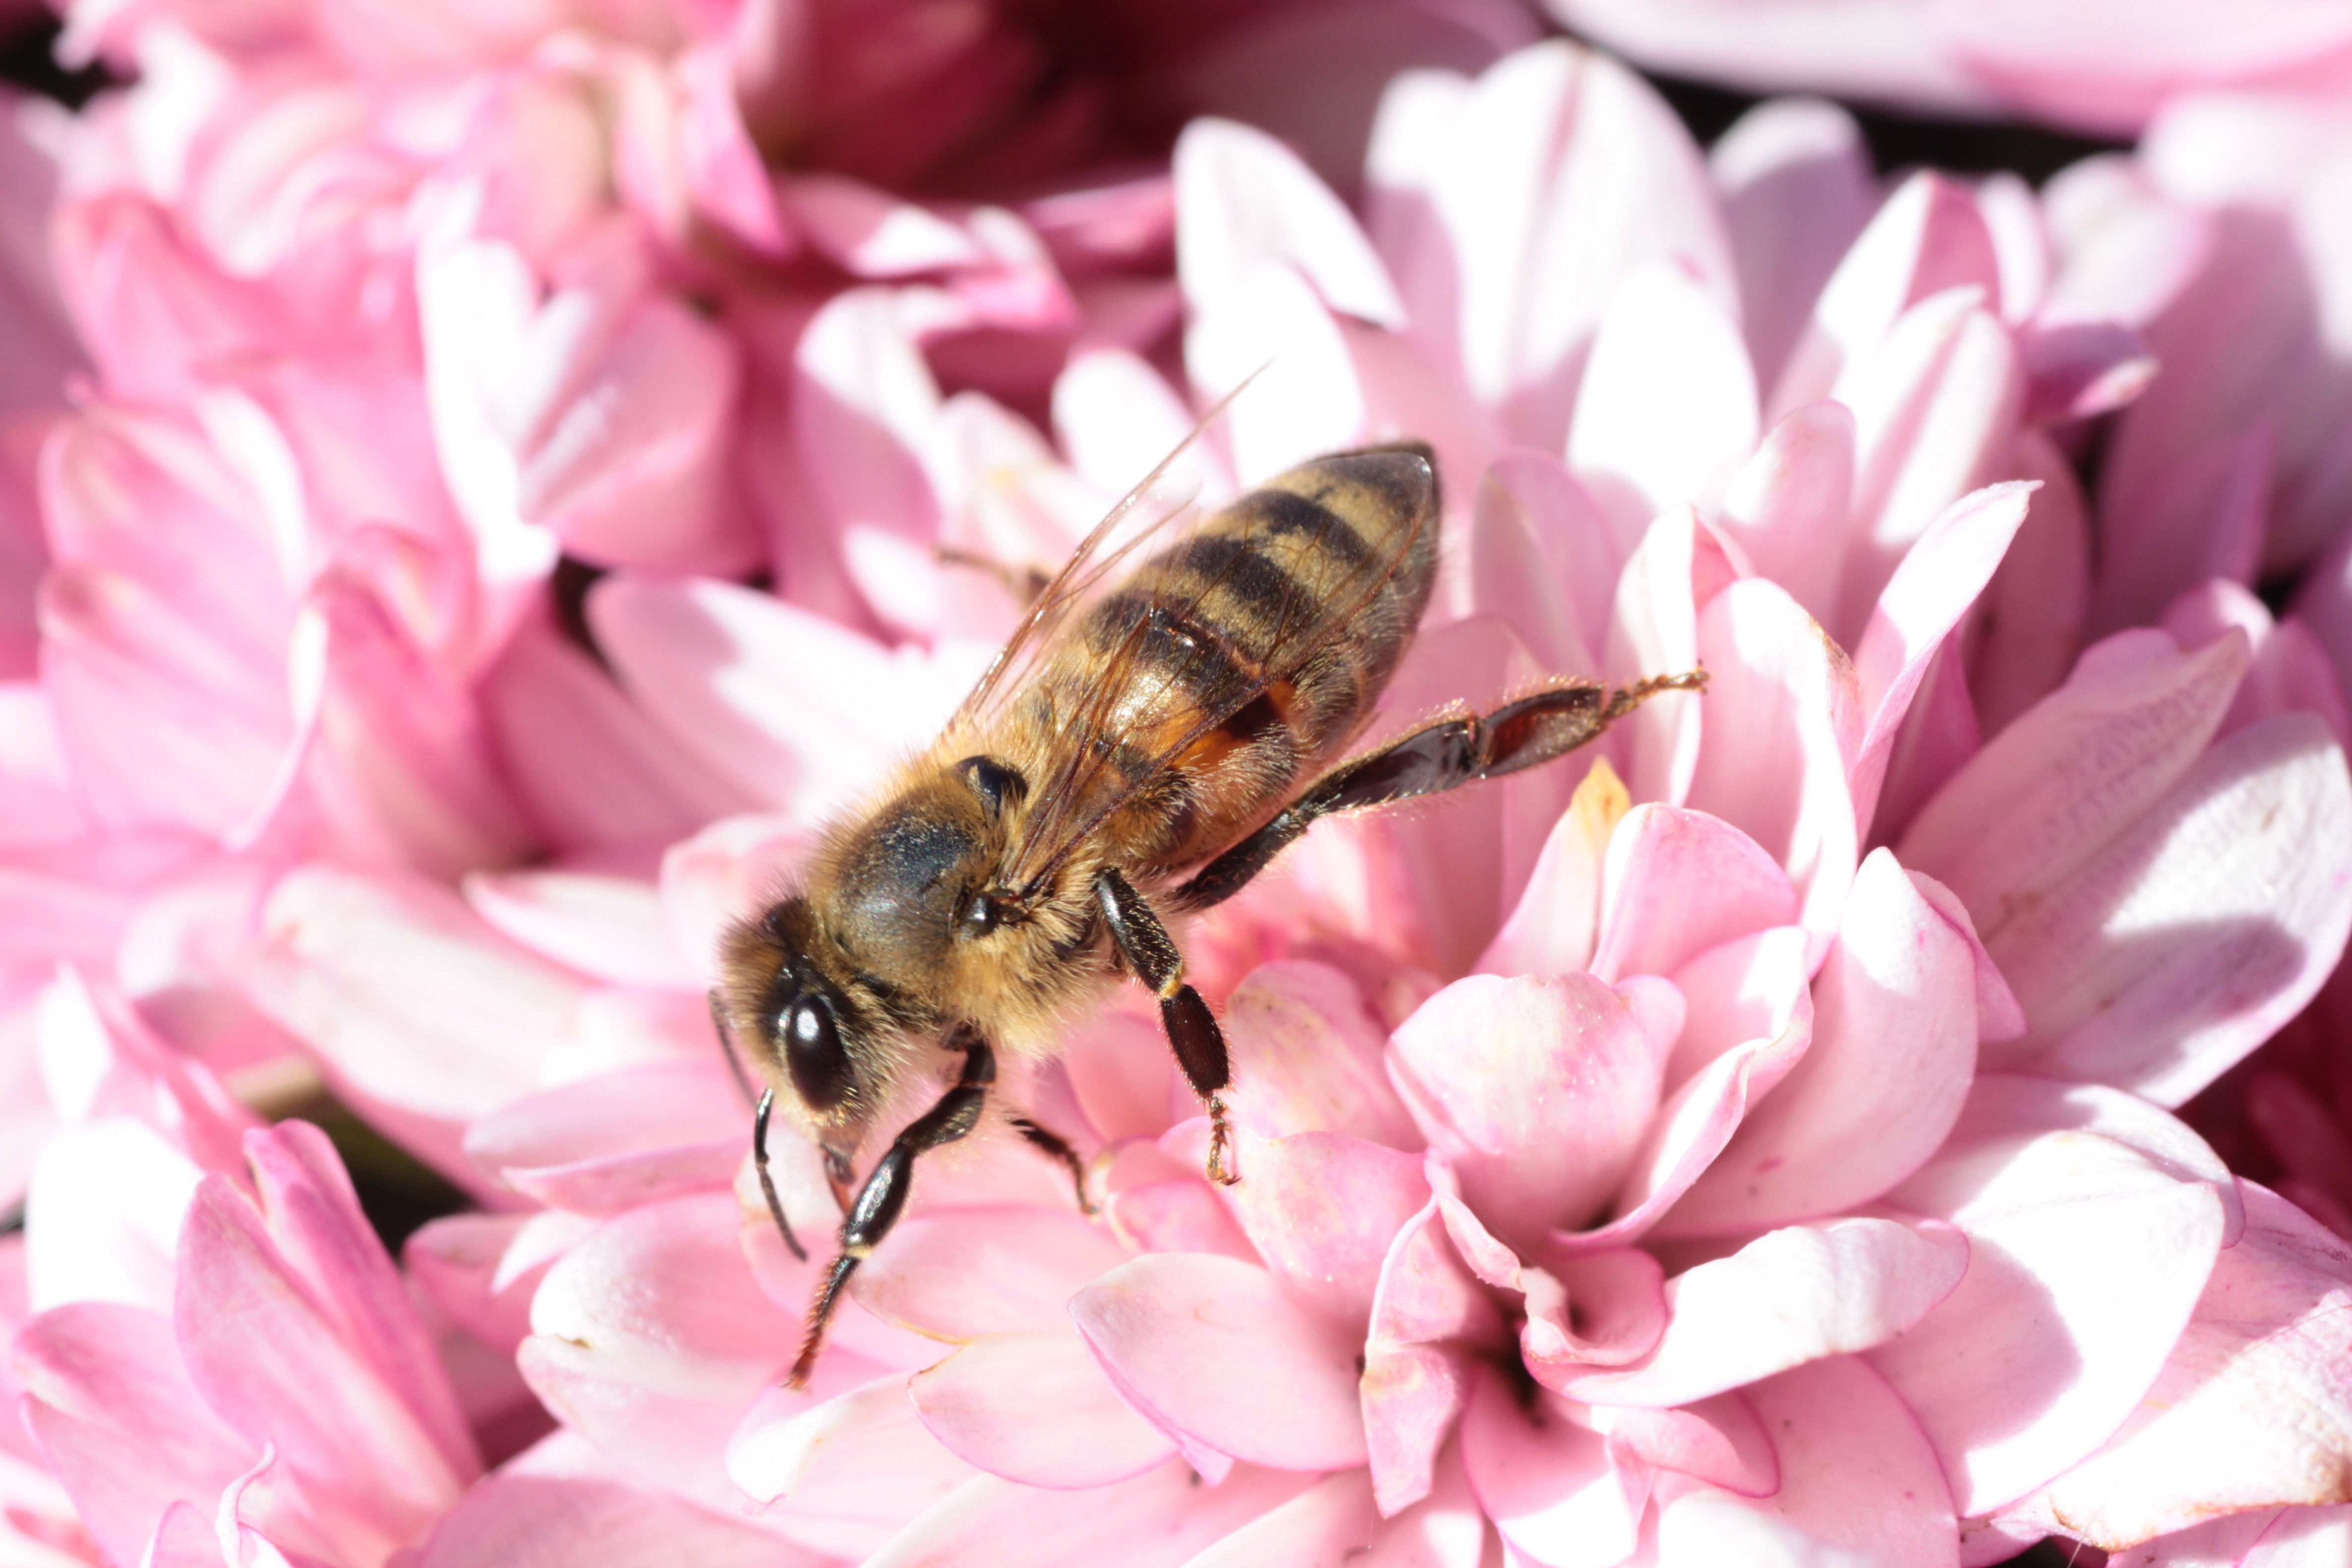
nature, blossom, plant, photography, flower, petal, bloom, pollen, pollination, insect, macro, pink, flora, fauna, invertebrate, flowers, close up, bee, nectar, macro photography, arthropod, honey bee, pollinator, membrane winged insect, royalty free images